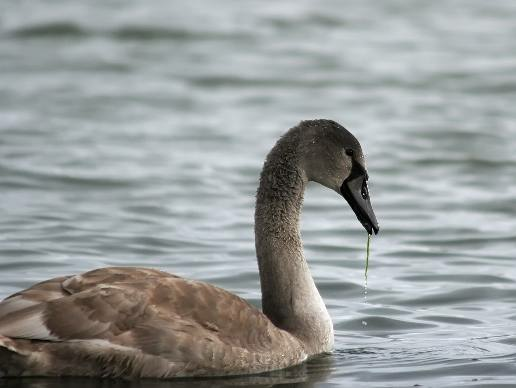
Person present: No